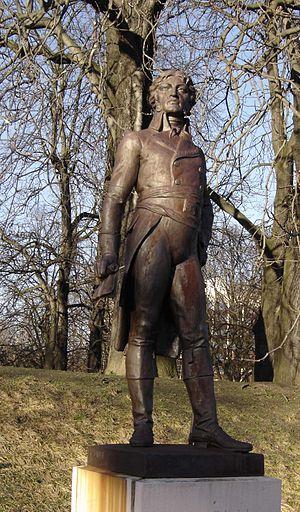
Statut de JB Kléber au lycée Kleber
Jean-Baptiste Kléber, né le 9 mars 1753 à Strasbourg et assassiné le 14 juin 1800 au Caire en Égypte, est un général français qui s'est illustré lors des guerres de la Révolution française, notamment lors de la guerre de Vendée et la campagne d'Égypte.
Le lycée Kléber est un établissement d'enseignement public de Strasbourg regroupant à la fois un collège, un lycée général, et des classes préparatoires aux grandes écoles qui ont fait la réputation de l'établissement.